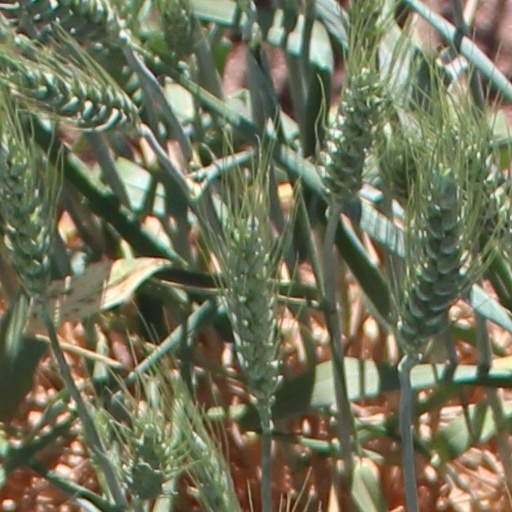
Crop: wheat